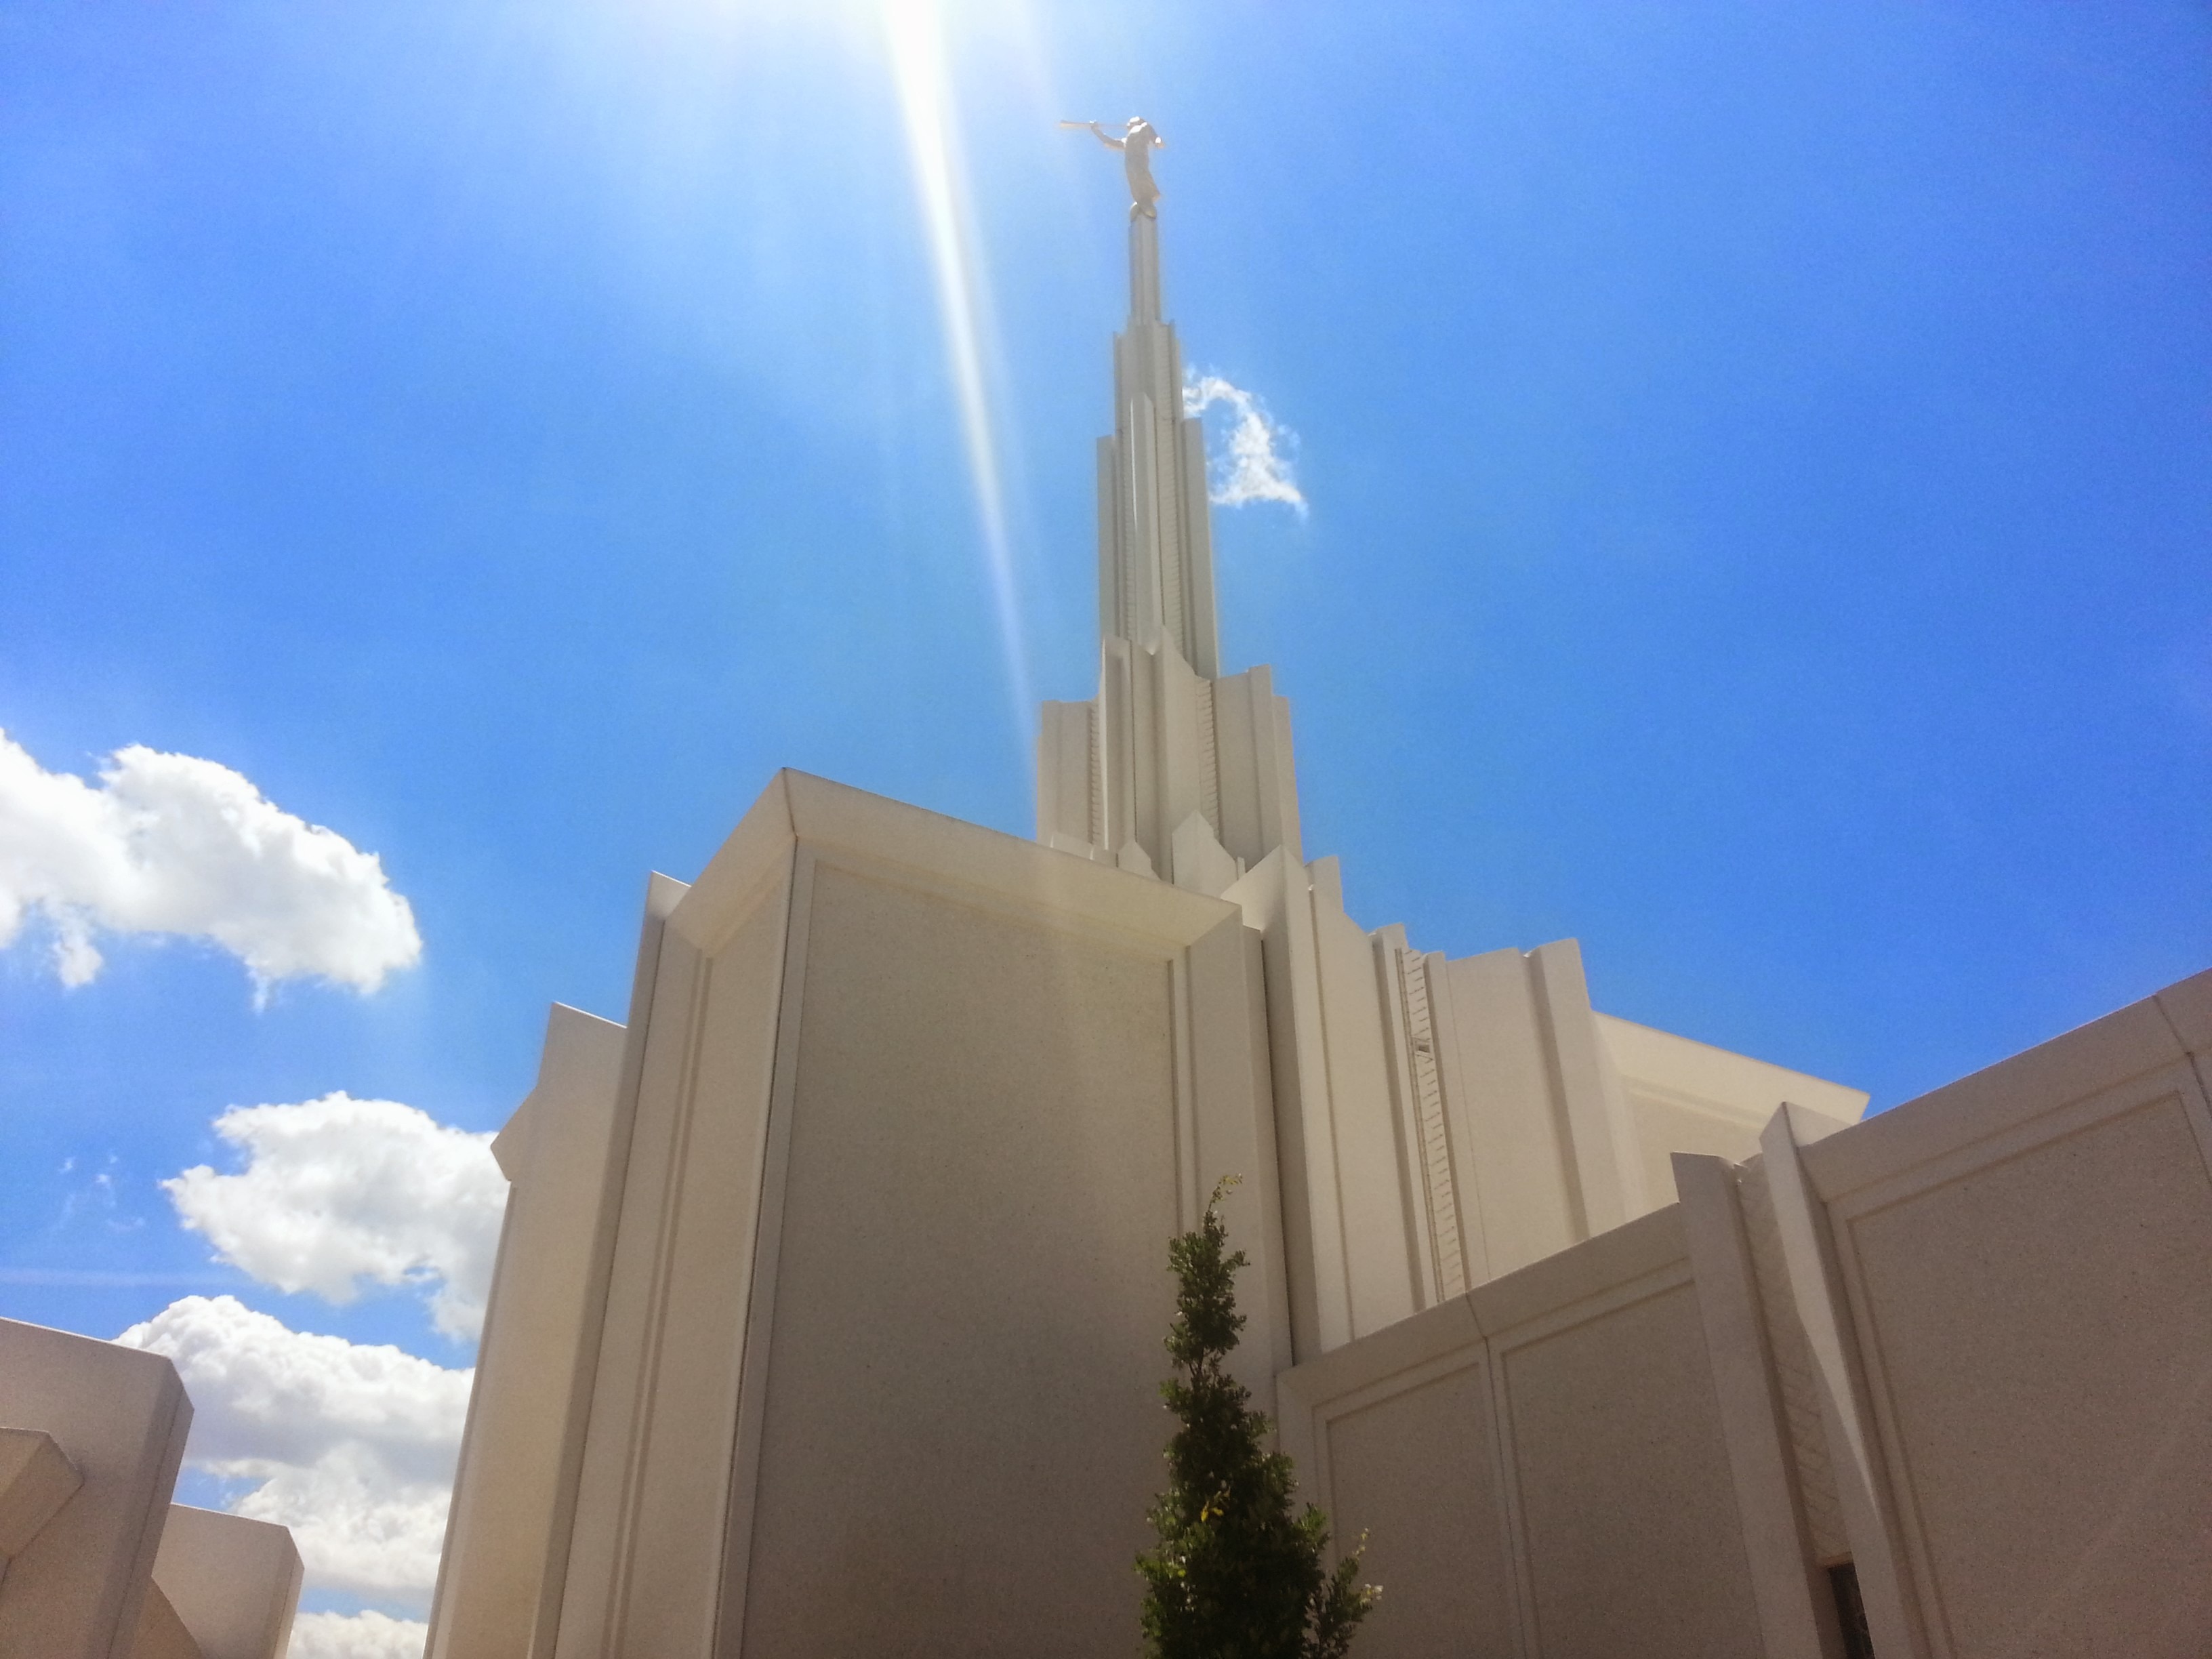
architecture, sky, sunlight, wind, building, skyscraper, monument, landmark, facade, church, place of worship, temple, spire, mormon, lds temple, mormon temple